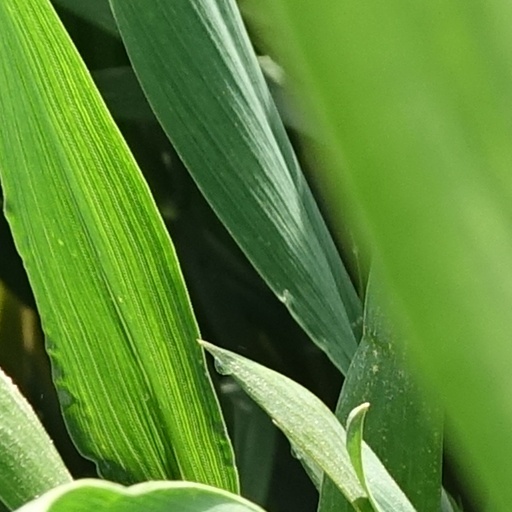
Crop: wheat